Hugo Black

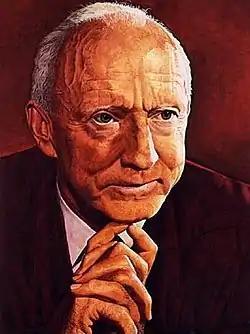
Hugo Black is often described as a "textualist" or "strict constructionist".

Black's jurisprudence is among the most distinctive of any members of the Supreme Court in history and has been influential on justices as diverse as Earl Warren and Antonin Scalia.